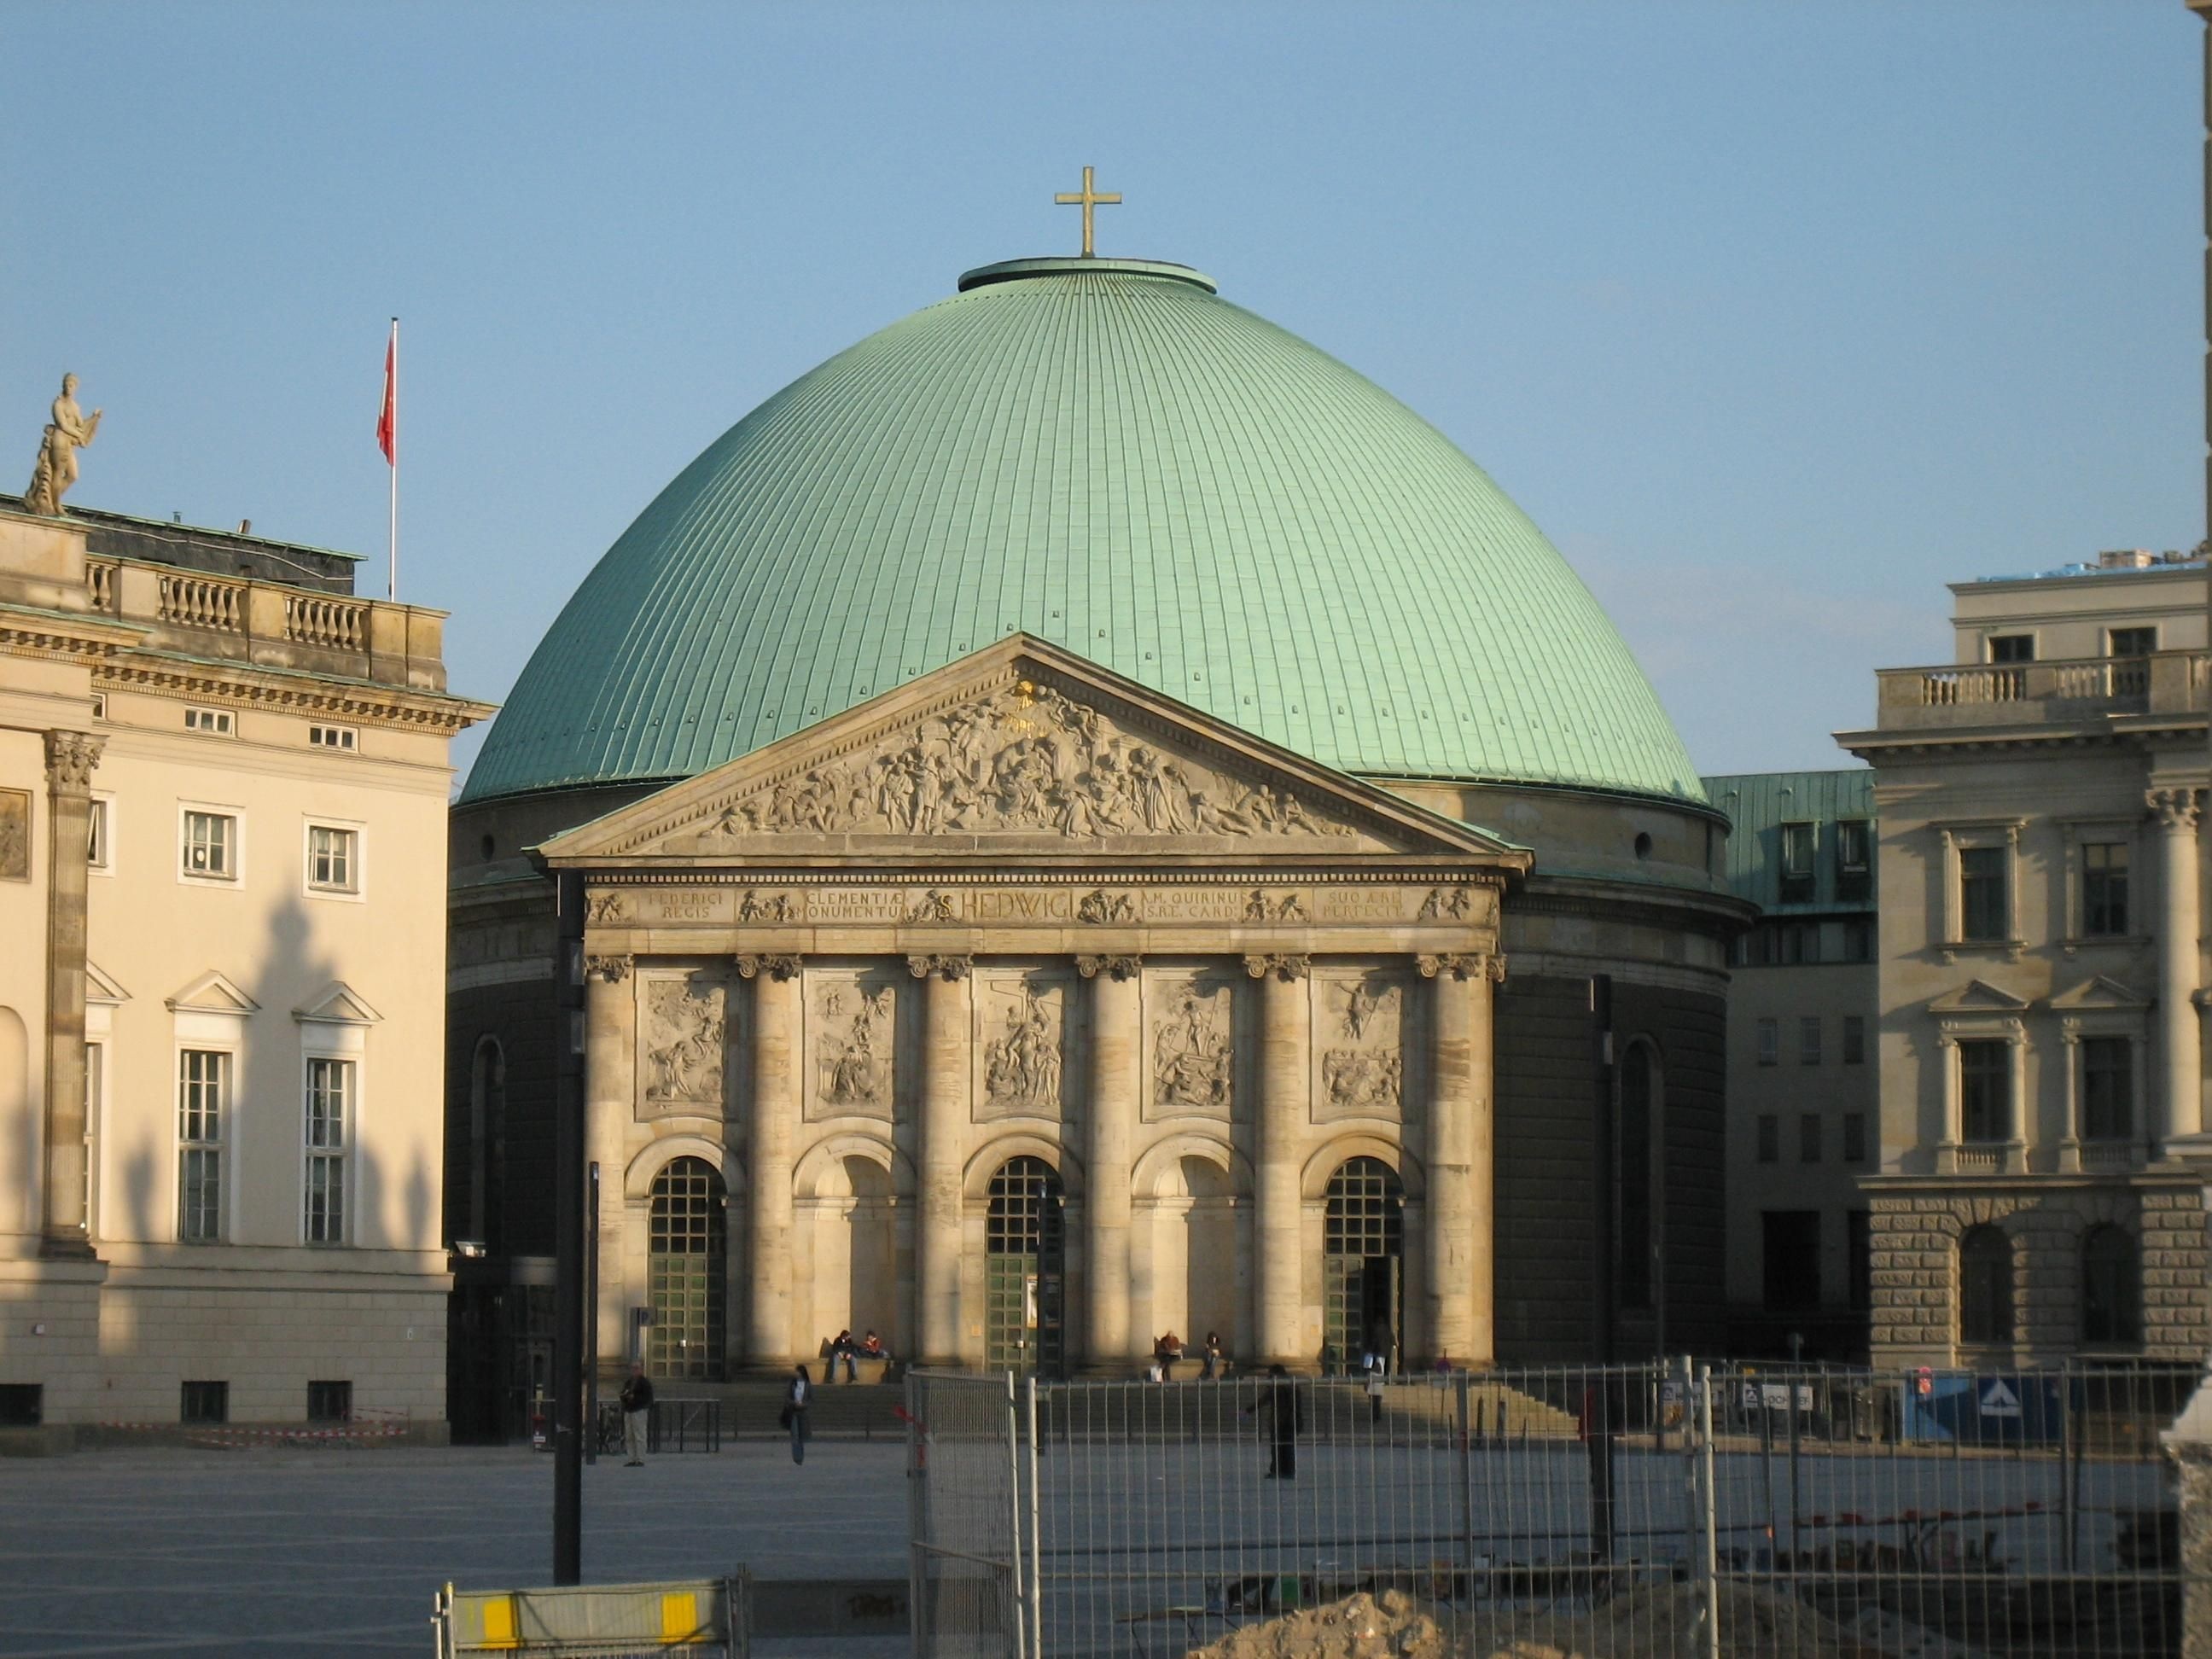
architecture, building, landmark, facade, church, place of worship, churches, mosque, berlin, synagogue, tourist attraction, basilica, dome, cathedrals, classical architecture, historic site, byzantine architecture